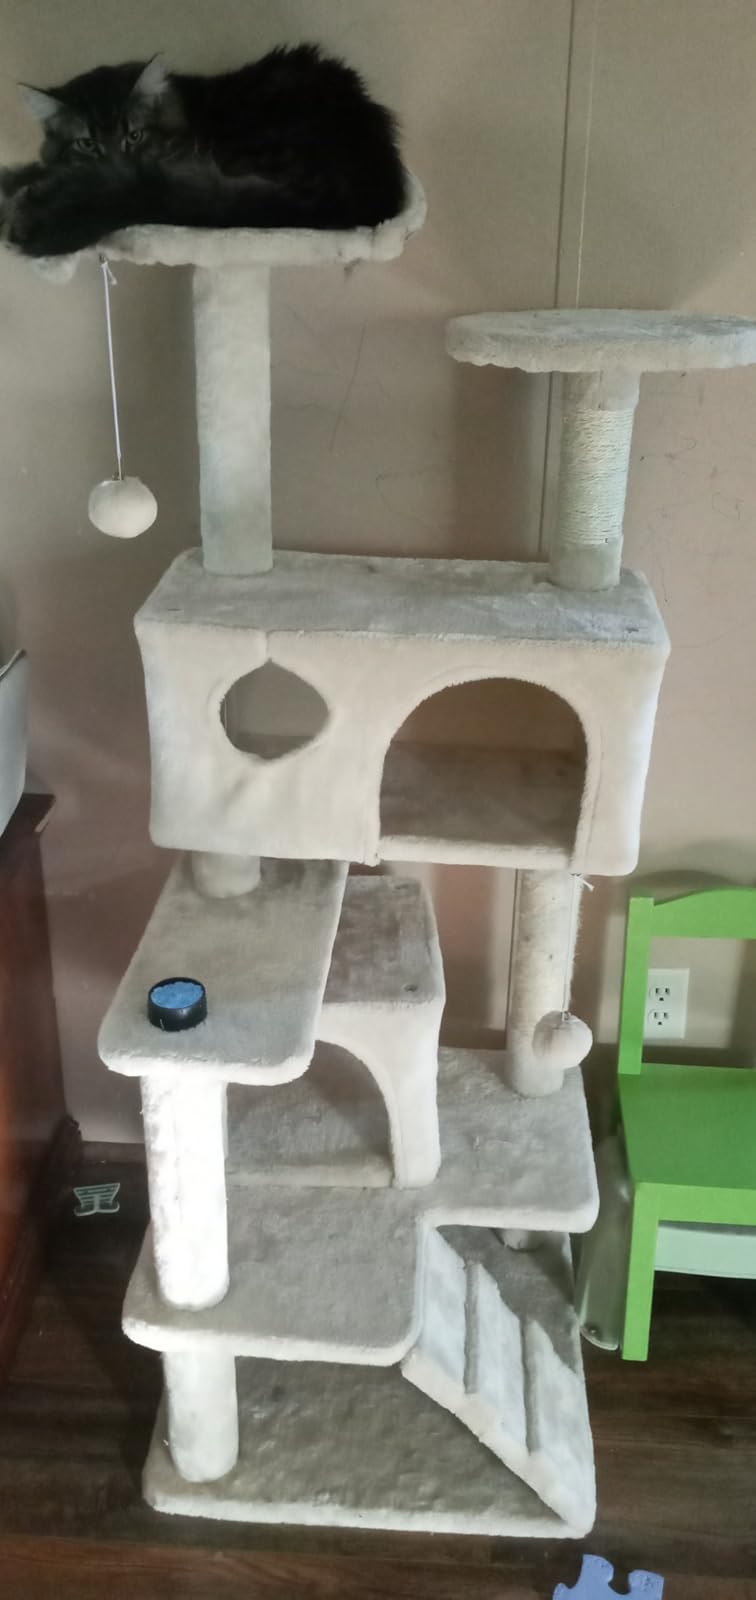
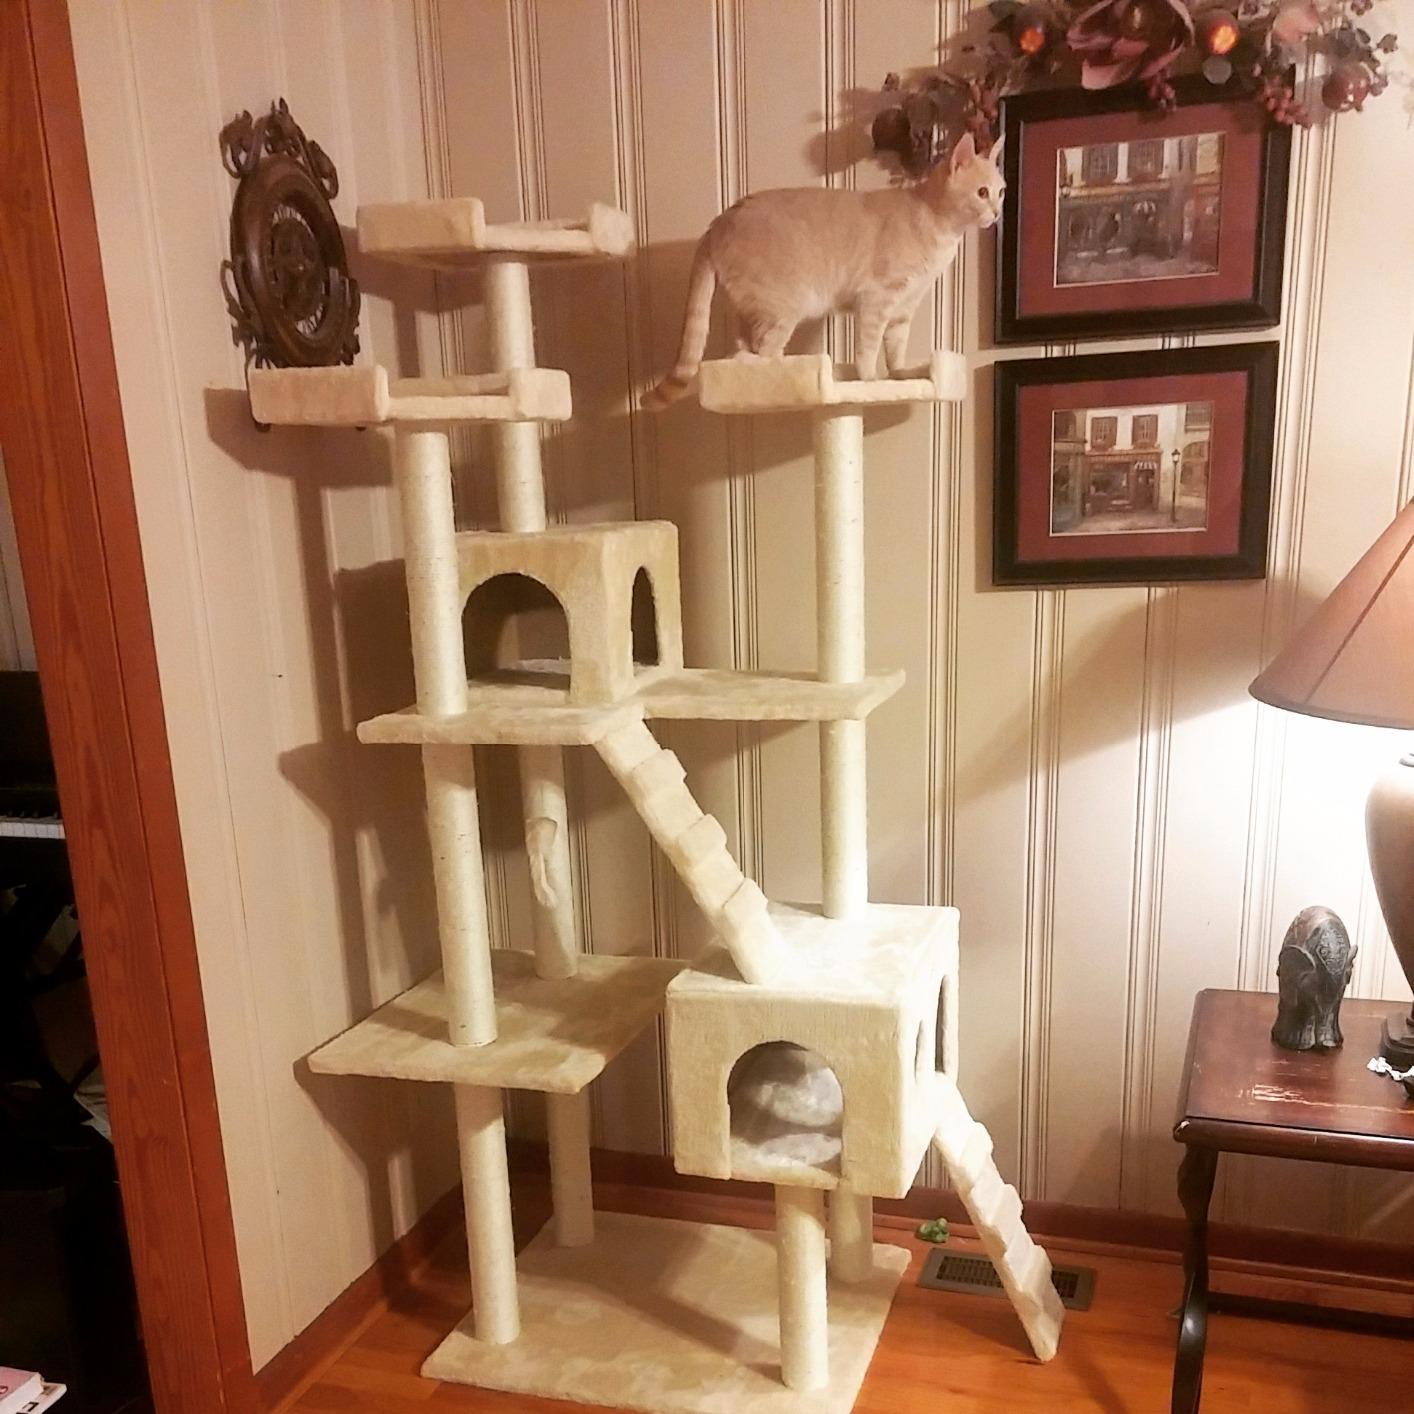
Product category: items_cat tree
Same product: no